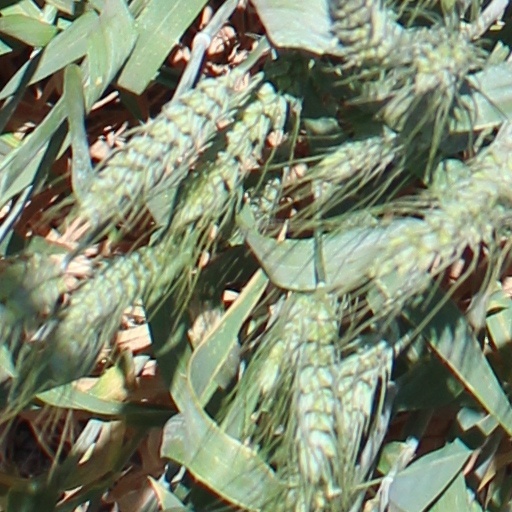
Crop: wheat